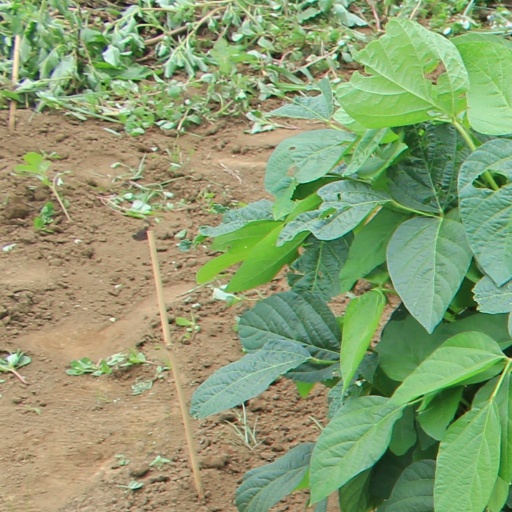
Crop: soybean